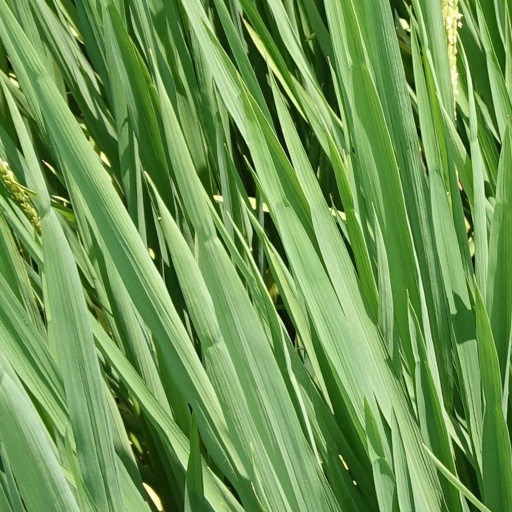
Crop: rice